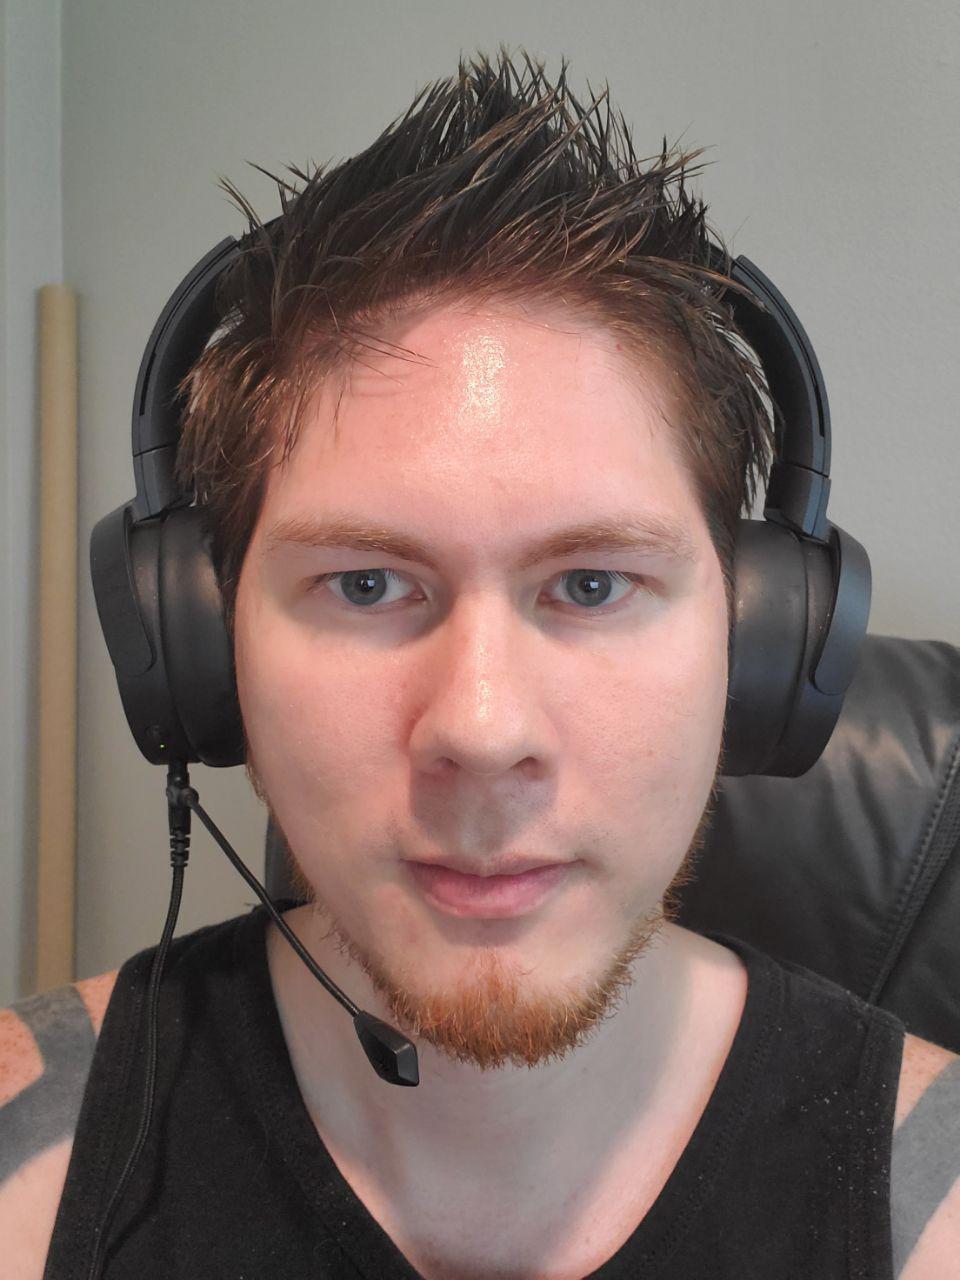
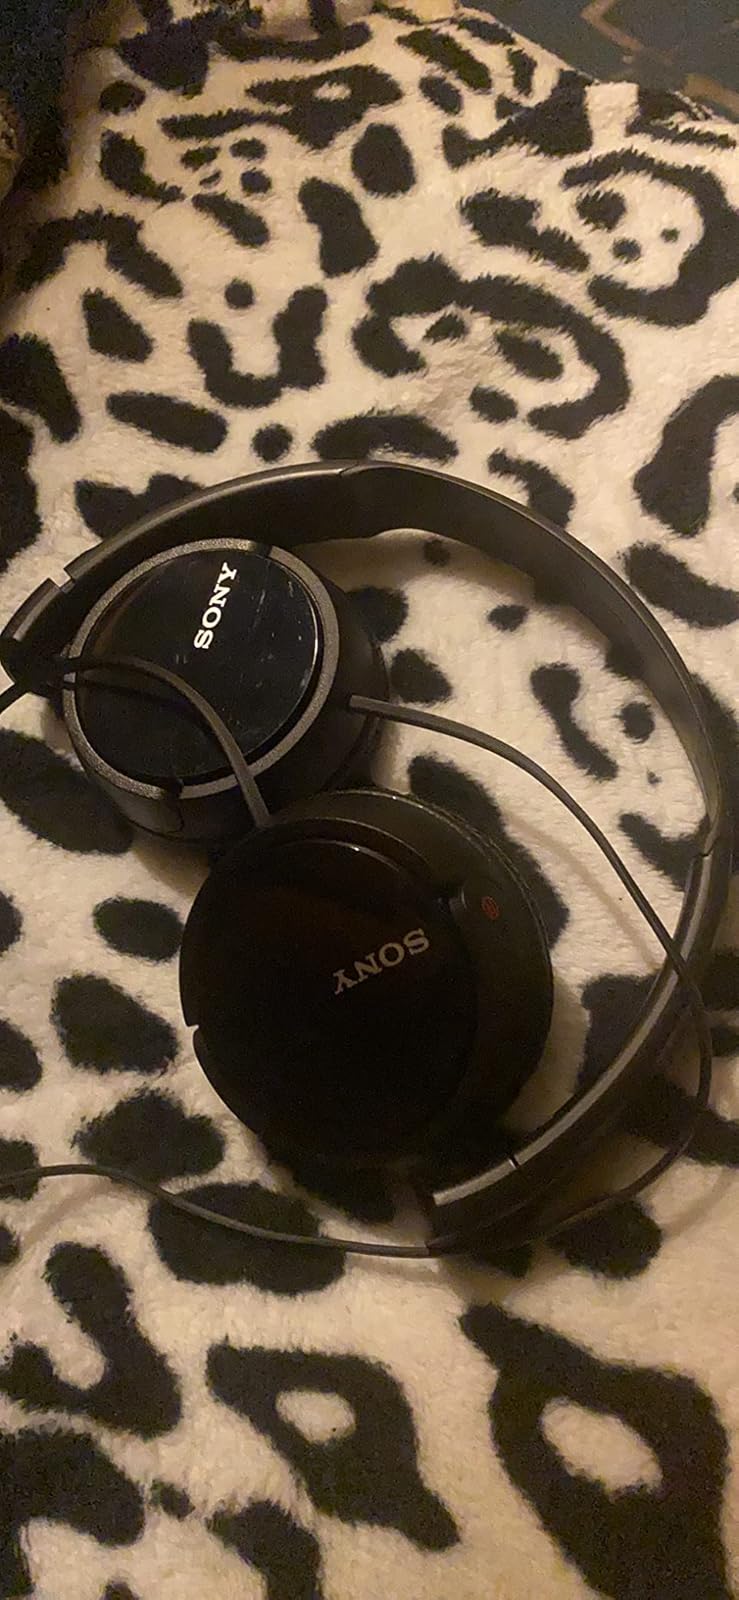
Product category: headphones
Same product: no